La Crosse Fairgrounds Speedway

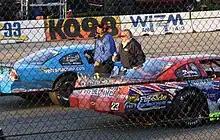
Trickle (right) at the 2009 Dick Trickle 99

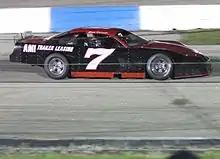
Erik Darnell after winning the 2013 Dick Trickle 99

Since 1970 the track has featured the annual Oktoberfest Race Weekend as its season finale, usually the weekend after La Crosse's Oktoberfest celebration concludes. It began as a two-day event, then expanded to three days in 1975 and expanded to its current four-day format (Thursday through Sunday) in 1998. Touring series that race at the event include the Mid American Stock Car Series, the Big 8 Late Model Series, the Midwest Truck Tour and the ARCA Midwest Tour.